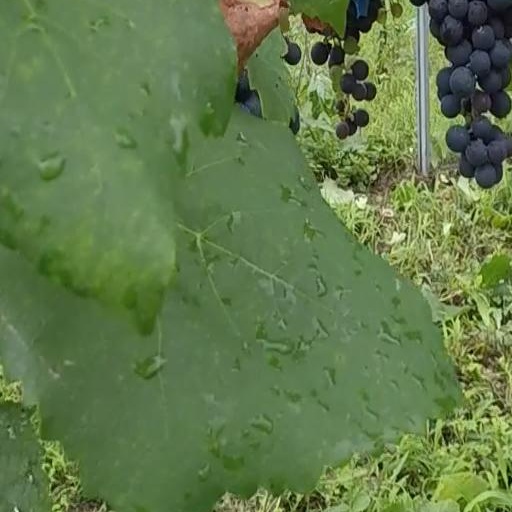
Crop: grape